Denise Miller

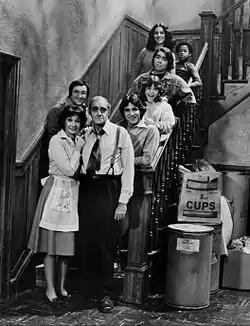
Cast of TV's "Fish" (1977), from top: Sarah Natoli, Todd Bridges, John Cassisi, Denise Miller, Lenny Barry, Barry Gordon, Florence Stanley, Abe Vigoda

Denise Miller (born ) is an American actress. She is noted for her appearances in the television sitcoms "Archie Bunker's Place" and "Fish," as well as the television film "Sooner or Later".